XYZ Affair

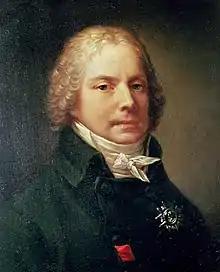
French Foreign Minister Talleyrand

In late May 1797 Adams met with his cabinet to discuss the situation and to choose a special commission to France. Adams initially proposed that John Marshall and Elbridge Gerry join Pinckney on the commission, but his cabinet objected to the choice of Gerry because he was not a strong Federalist. Francis Dana was chosen instead of Gerry, but he declined to serve, and Adams, who considered Gerry one of the "two most impartial men in America" (he himself being the other), submitted his name to the United States Senate in Dana's stead without consulting his cabinet. Adams, in introducing the matter to Congress, made a somewhat belligerent speech in which he called for a vigorous defense of the nation's neutrality and expansion of the United States Navy, but stopped short of calling for war against France. Congress approved this choice of commissioners, and Adams instructed them to negotiate similar terms to those that had been granted to Britain in the Jay Treaty. The commissioners were also instructed to refuse loans, but to be flexible in the arrangement of payment terms for financial matters. Marshall left for Europe in mid-July to join Pinckney, with Gerry following a few weeks later. The political divisions in the commission's makeup were reflected in their attitudes toward the negotiations: Marshall and Pinckney, both Federalists, distrusted the French, while Gerry (who was then opposed to political parties) was willing to be flexible and unhurried in dealing with them.